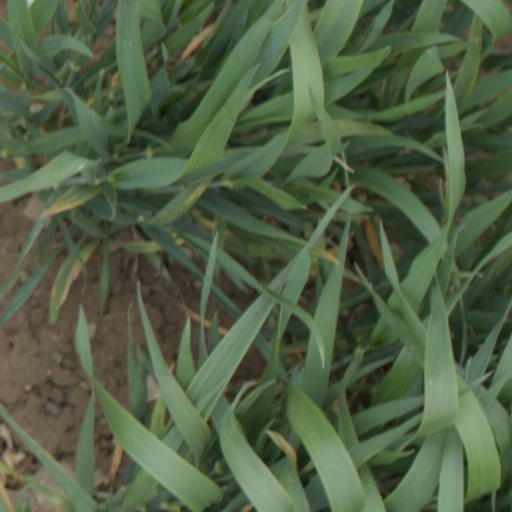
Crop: wheat